Description of the Western Isles of Scotland

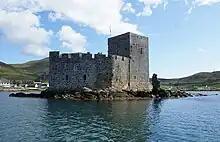
Kisimul Castle, the seat of MacNeil of Barra

Monro provides a brief description of the five main branches of Clan Donald that existed in his day under the title "Heir Followis The Geneologies Of The Chieff Clans Of The Iles".